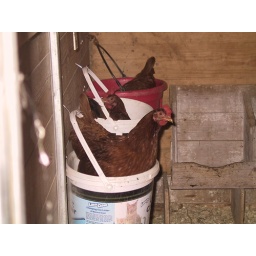
The red hennies in their favorite nesting boxes